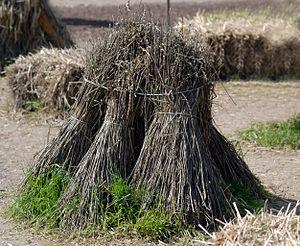
La montagne de Lure est une montagne des Préalpes de Haute-Provence, située dans le département des Alpes-de-Haute-Provence. Elle appartient à la même formation géologique que le plateau d'Albion, qu'elle jouxte, et le mont Ventoux. Cette chaîne s'allonge sur 42 kilomètres de long, culmine au signal de Lure et présente un relief très contrasté entre l'adret calcaire, coupé de combes et de vallons, et l'ubac marneux, où s'accumulent monts et ravins.